Cave di Cusa

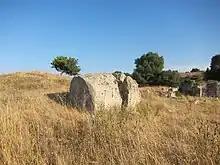
Drum for a temple column in Cave di Cusa

Cave di Cusa or Rocche di Cusa was an ancient stone quarry in Sicily, Italy. It is located 3 kilometers south of the town Campobello di Mazara in the province of Trapani, Italy. It is 1.8 kilometer long and is on a ridge that spans from east to west. This site was quarried beginning in the first half of the 6th century BC and its stone was used to construct the temples in the ancient Greek city Selinunte. It was abandoned in 409 BC when the city was captured by the Carthaginians. It is now an official Sicilian Archeological Zone and a popular tourist site.